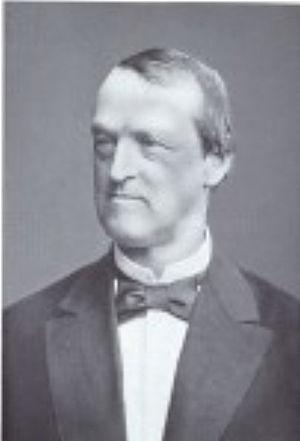
Gustav Heinrich Wiedemann, né le 2 octobre 1826 à Berlin et décédé le 24 mars 1899 à Leipzig, est un physicien allemand.